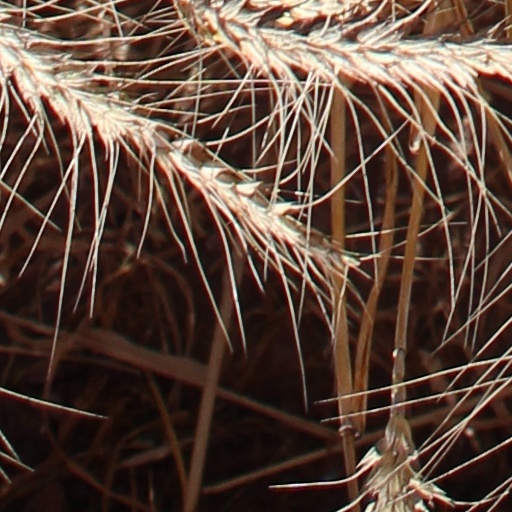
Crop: wheat